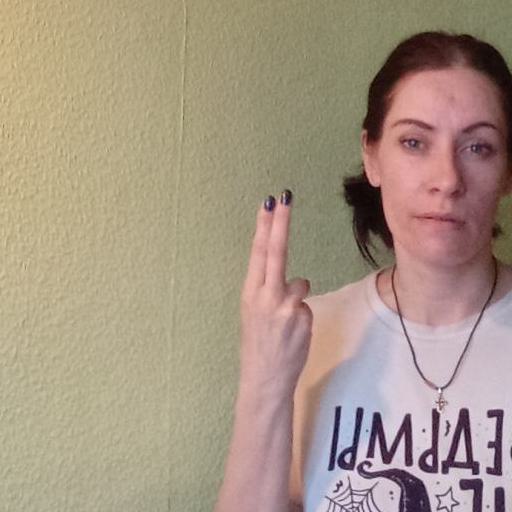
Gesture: two_up_inverted